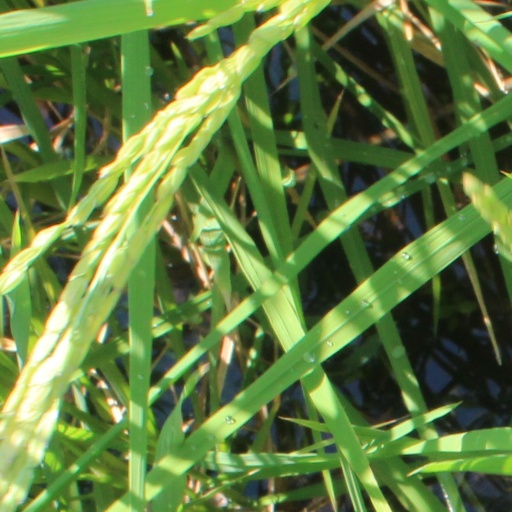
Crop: rice